Westow

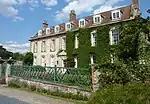
Westow Hall

The oldest part of Westow village lies within a conservation area and is south of the village pub, along 'Main Street'. Property predominantly comprises detached, semi-detached and terraced houses and cottages, finished in traditional locally quarried oolite limestone, with red pan-tile roofs.